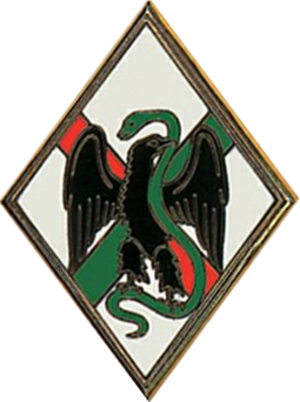
Le général commandant la Légion étrangère, surnommé le Père Légion, est directement subordonné au chef d'état-major de l'Armée de terre français. Il est le conseiller technique pour l'ensemble des questions spécifiques à la Légion.
Le 1ᵉʳ régiment étranger est le plus ancien des régiments de la Légion étrangère. Il est stationné au « Camp de la Demande » devenu « Quartier Vienot » à Aubagne depuis 1962, date du transfert de la Légion depuis Sidi Bel Abbès.